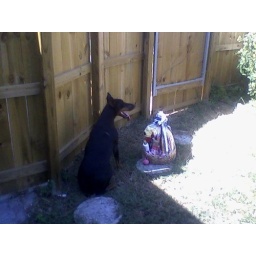
kabo's took first prize!!! in the sitting down dog contest